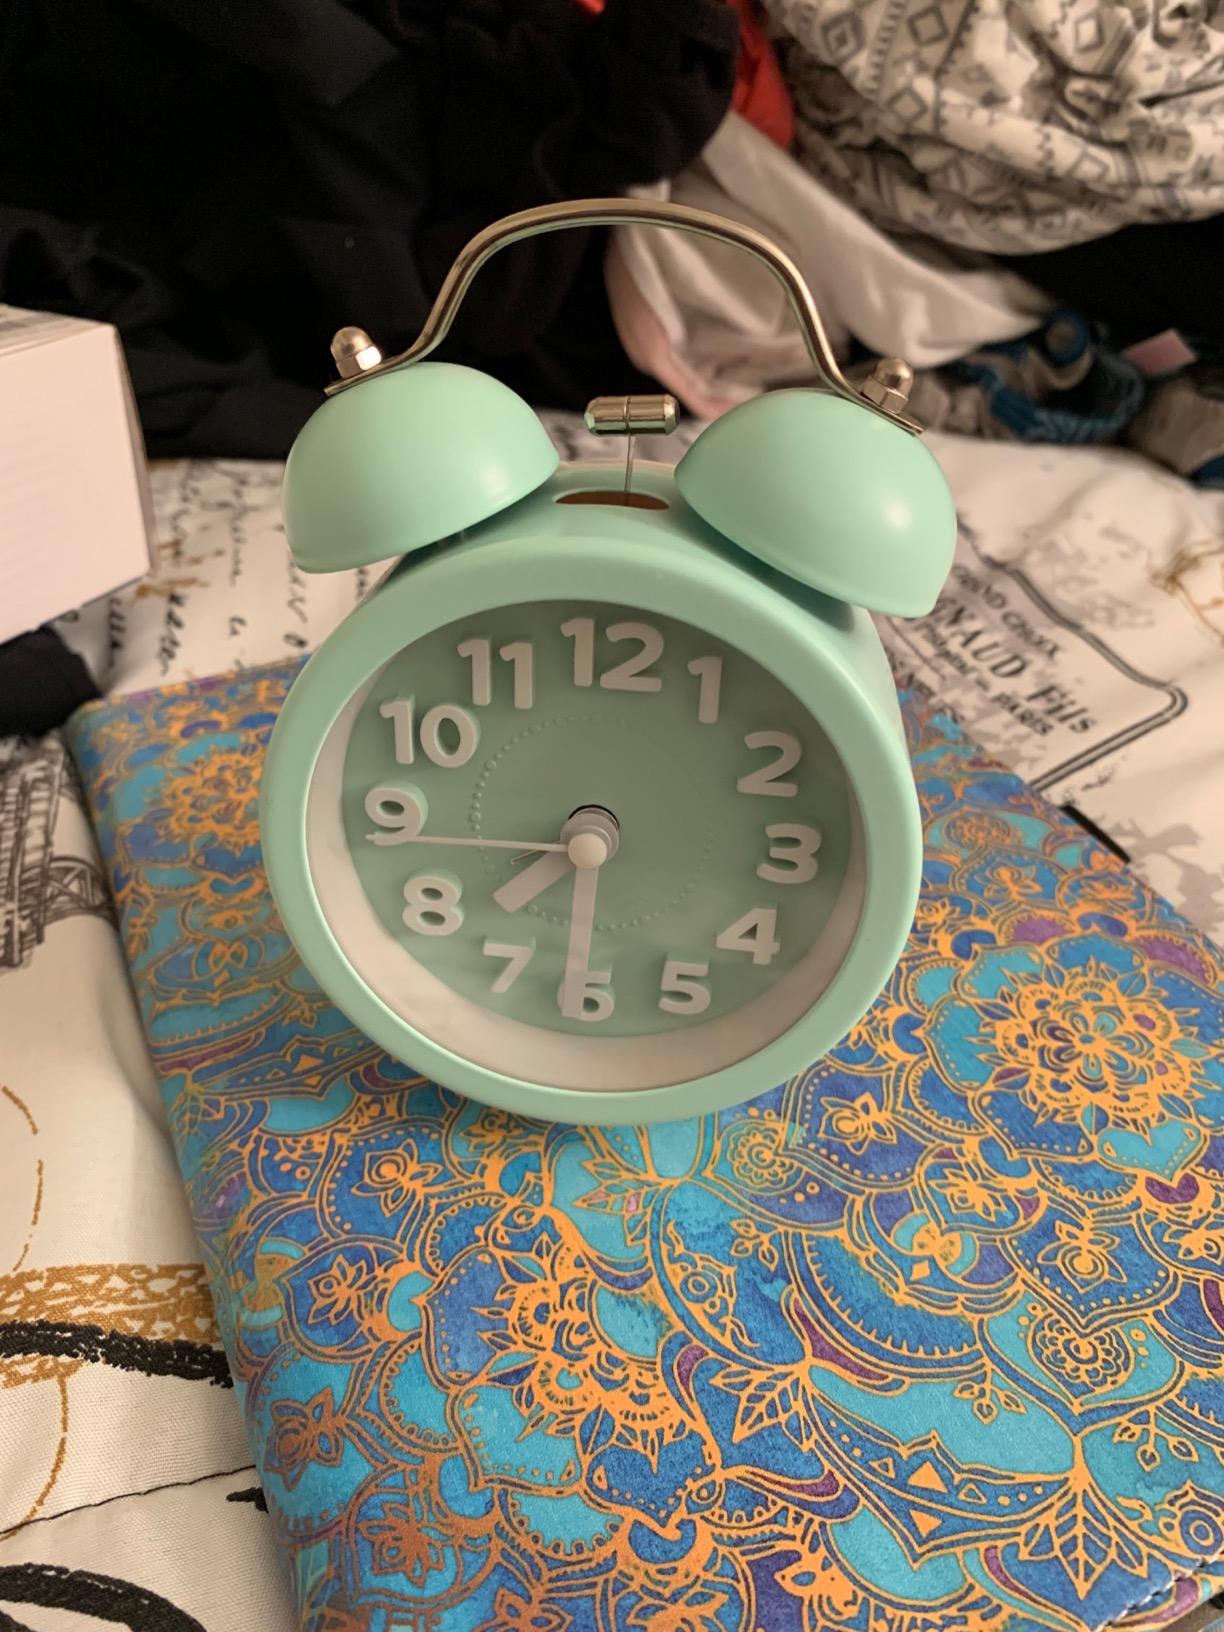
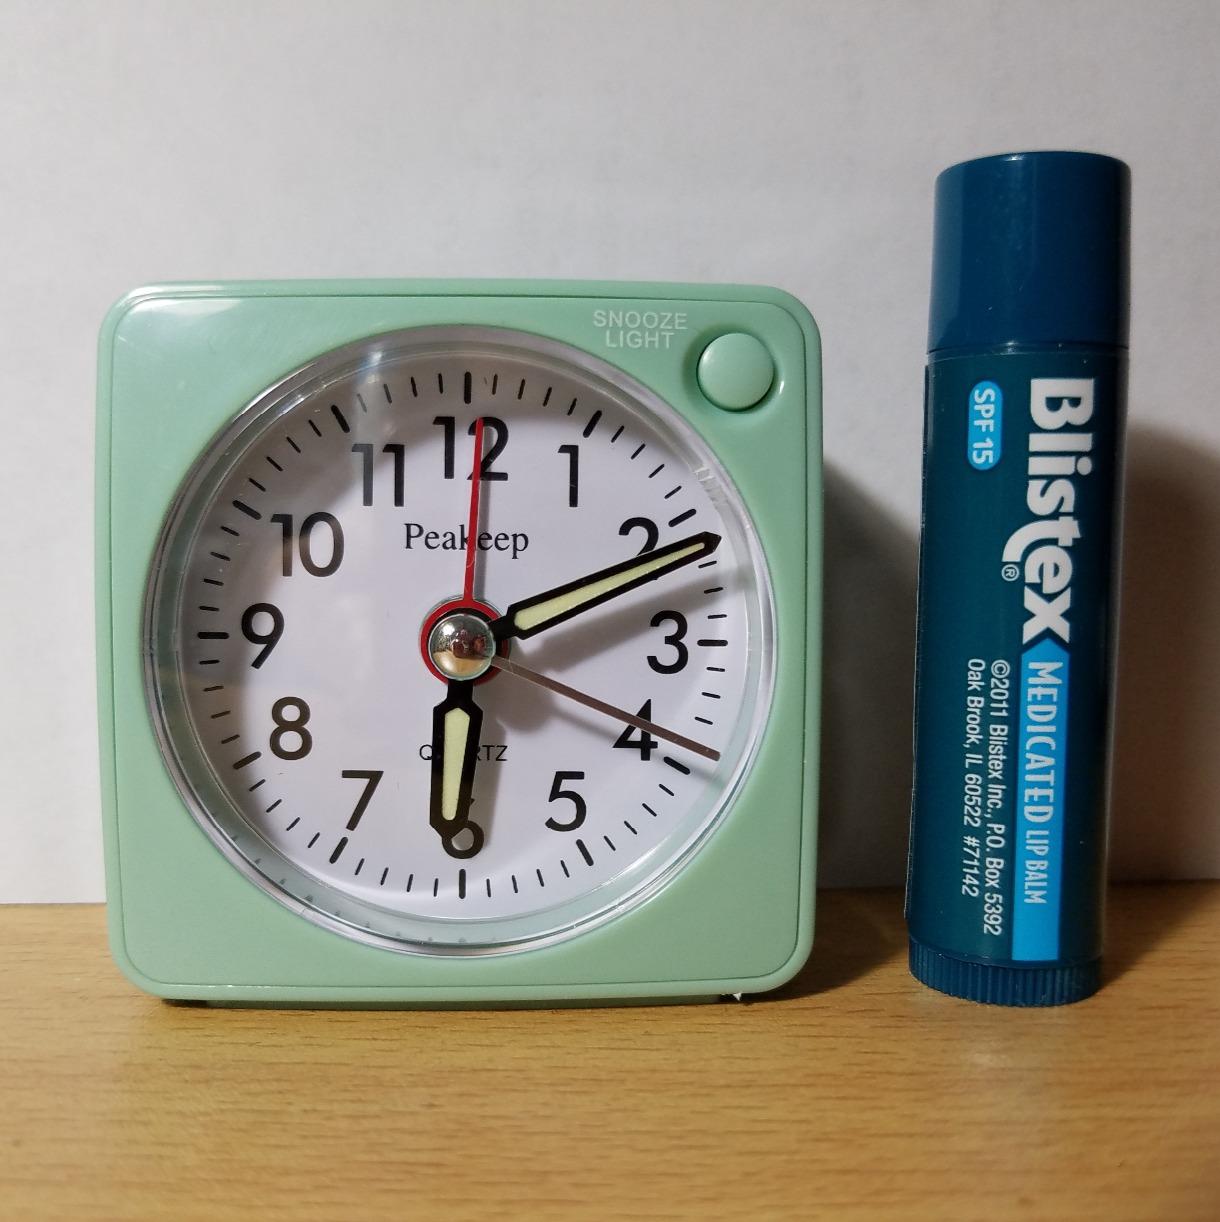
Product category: clock
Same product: no